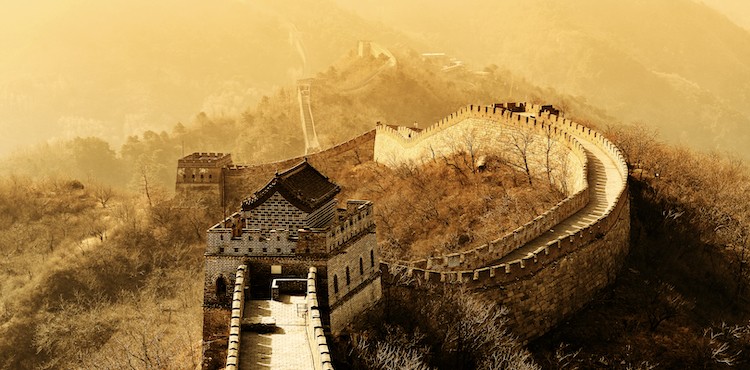
Landmark: Great Wall of China